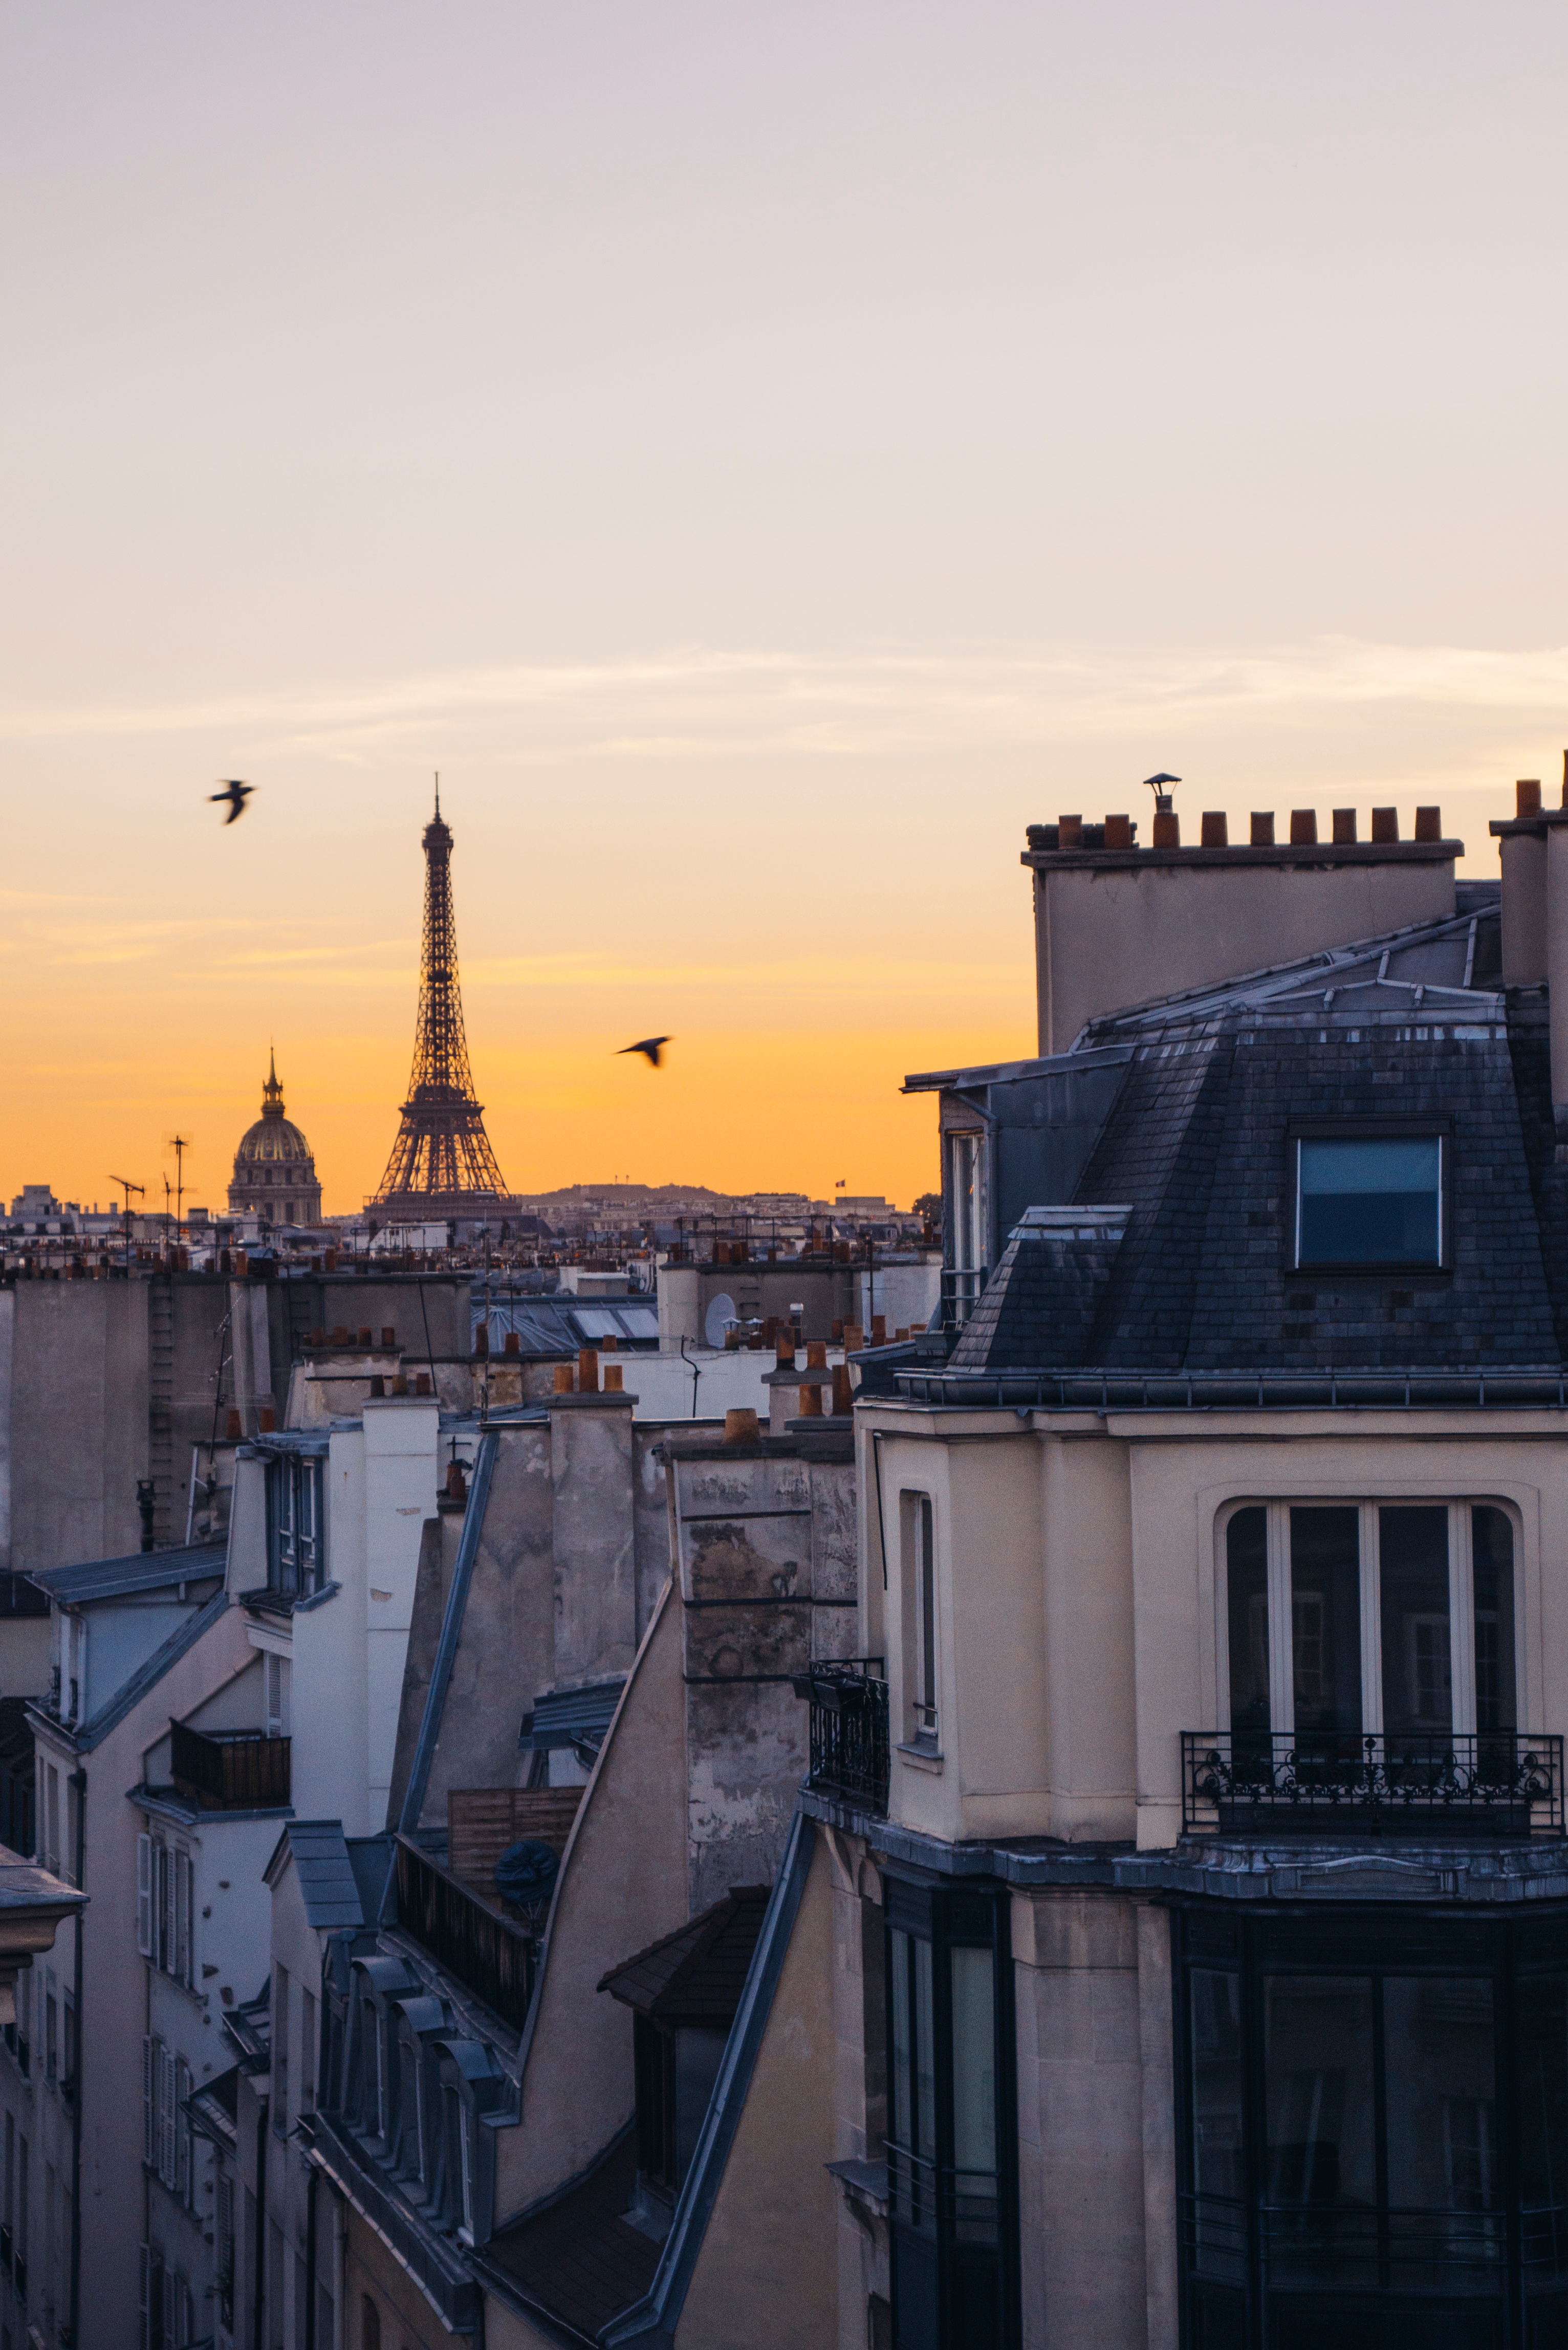
sunset, skyline, morning, city, skyscraper, cityscape, downtown, dusk, evening, reflection, landmark, urban area, human settlement